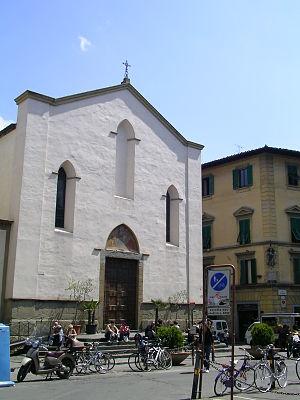
L'Église Saint-Ambroise est un édifice religieux catholique situé dans le centre historique de Florence au Nord-Est de Santa Croce.